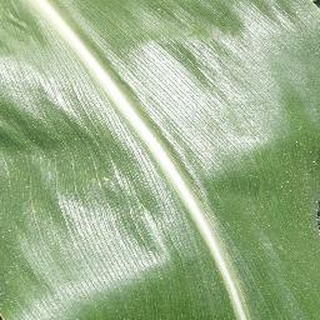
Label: healthy_corn